Trolleybuses in Shanghai

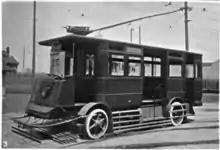
One of Shanghai's original Railless trolleybuses in 1917

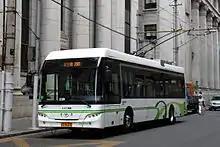
A Youngman trolleybus operating Route 20 in 2014

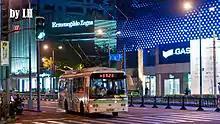
A trolleybus operating route 23.

The system's original operator was the Shanghai Electric Construction Company, which also operated trams in what was then the city's International sector. In its early years, the system had two routes, served by seven vehicles.